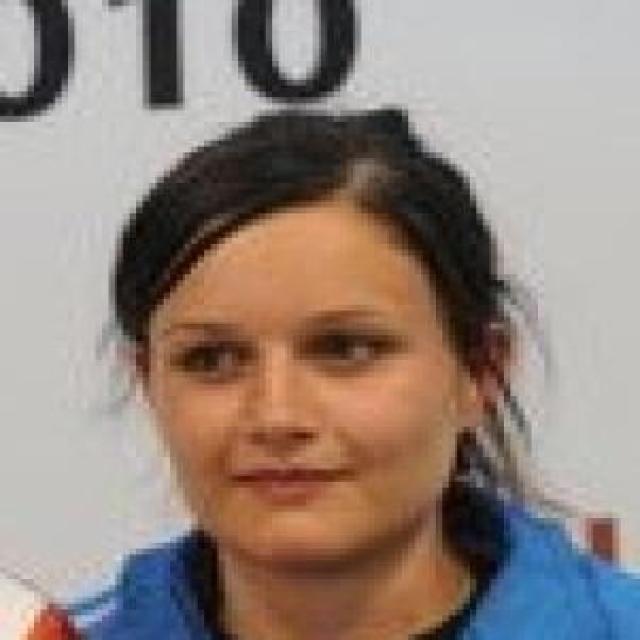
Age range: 13-20